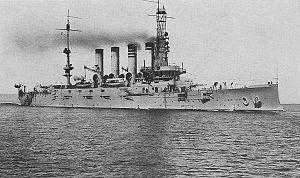
L'USS Montana (ACR-13) est un croiseur cuirassé de l'United States Navy de classe Tennessee construit à partir de 1905 et mis en service en 1908. Il est nommé d'après l’État du Montana.